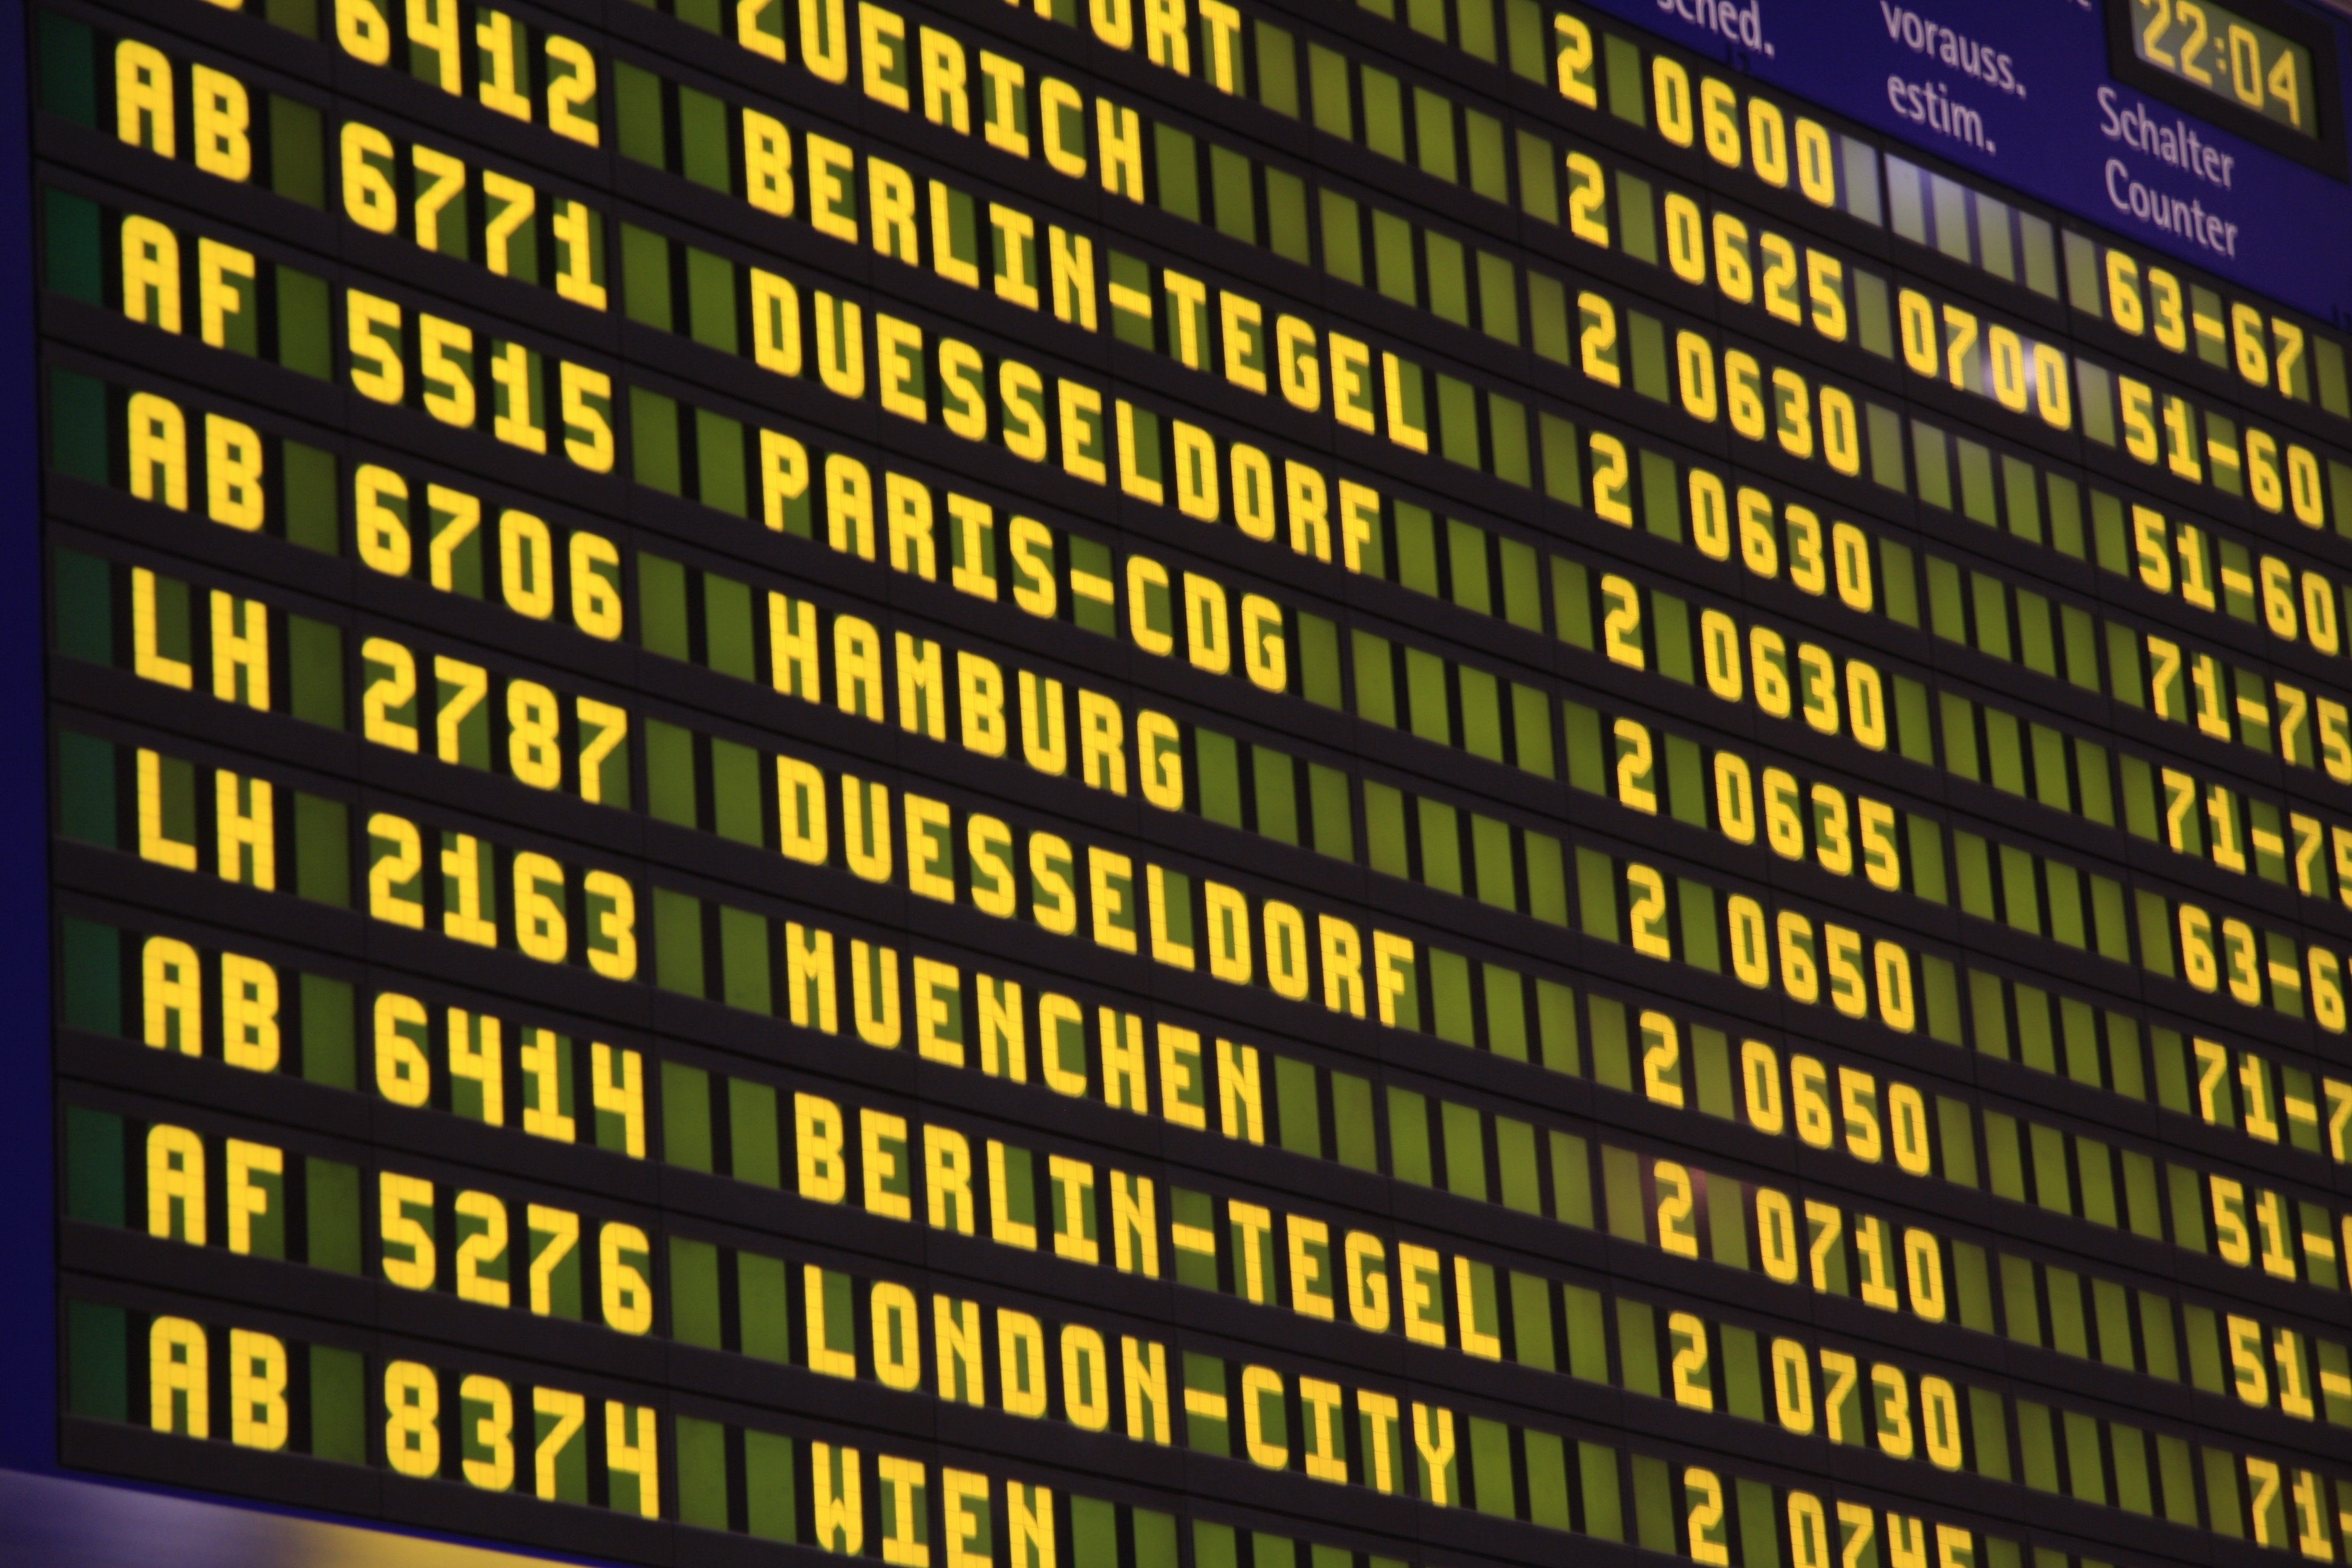
light, number, ad, airport, travel, line, color, flight, yellow, signage, neon, font, departure, arrival, text, flights, scoreboard, display device, flight data